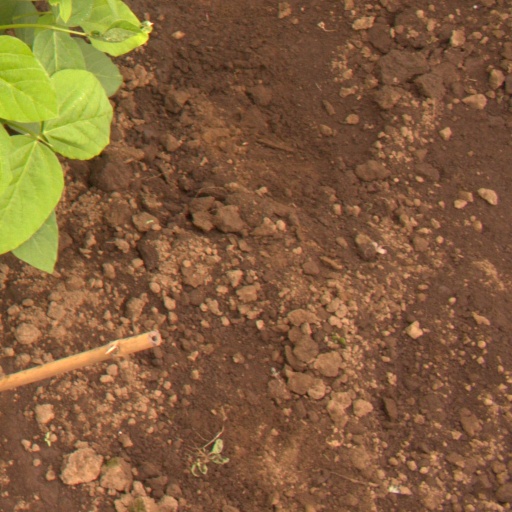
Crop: soybean